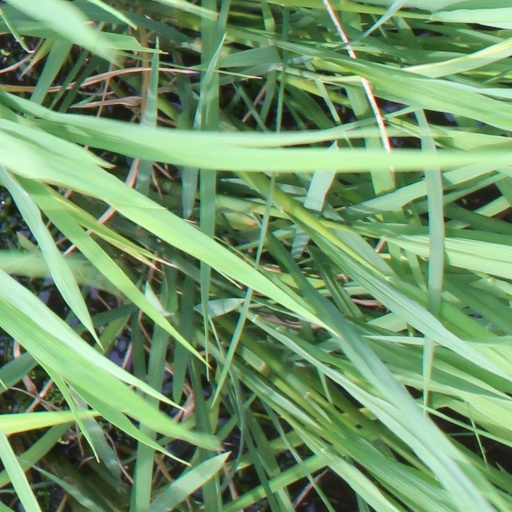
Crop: rice